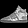
Label: Sneaker